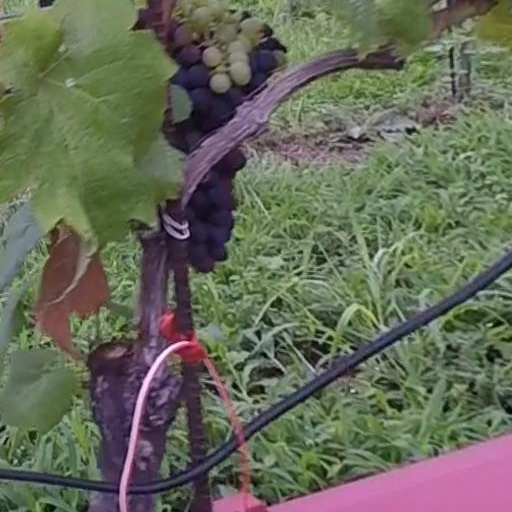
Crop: grape